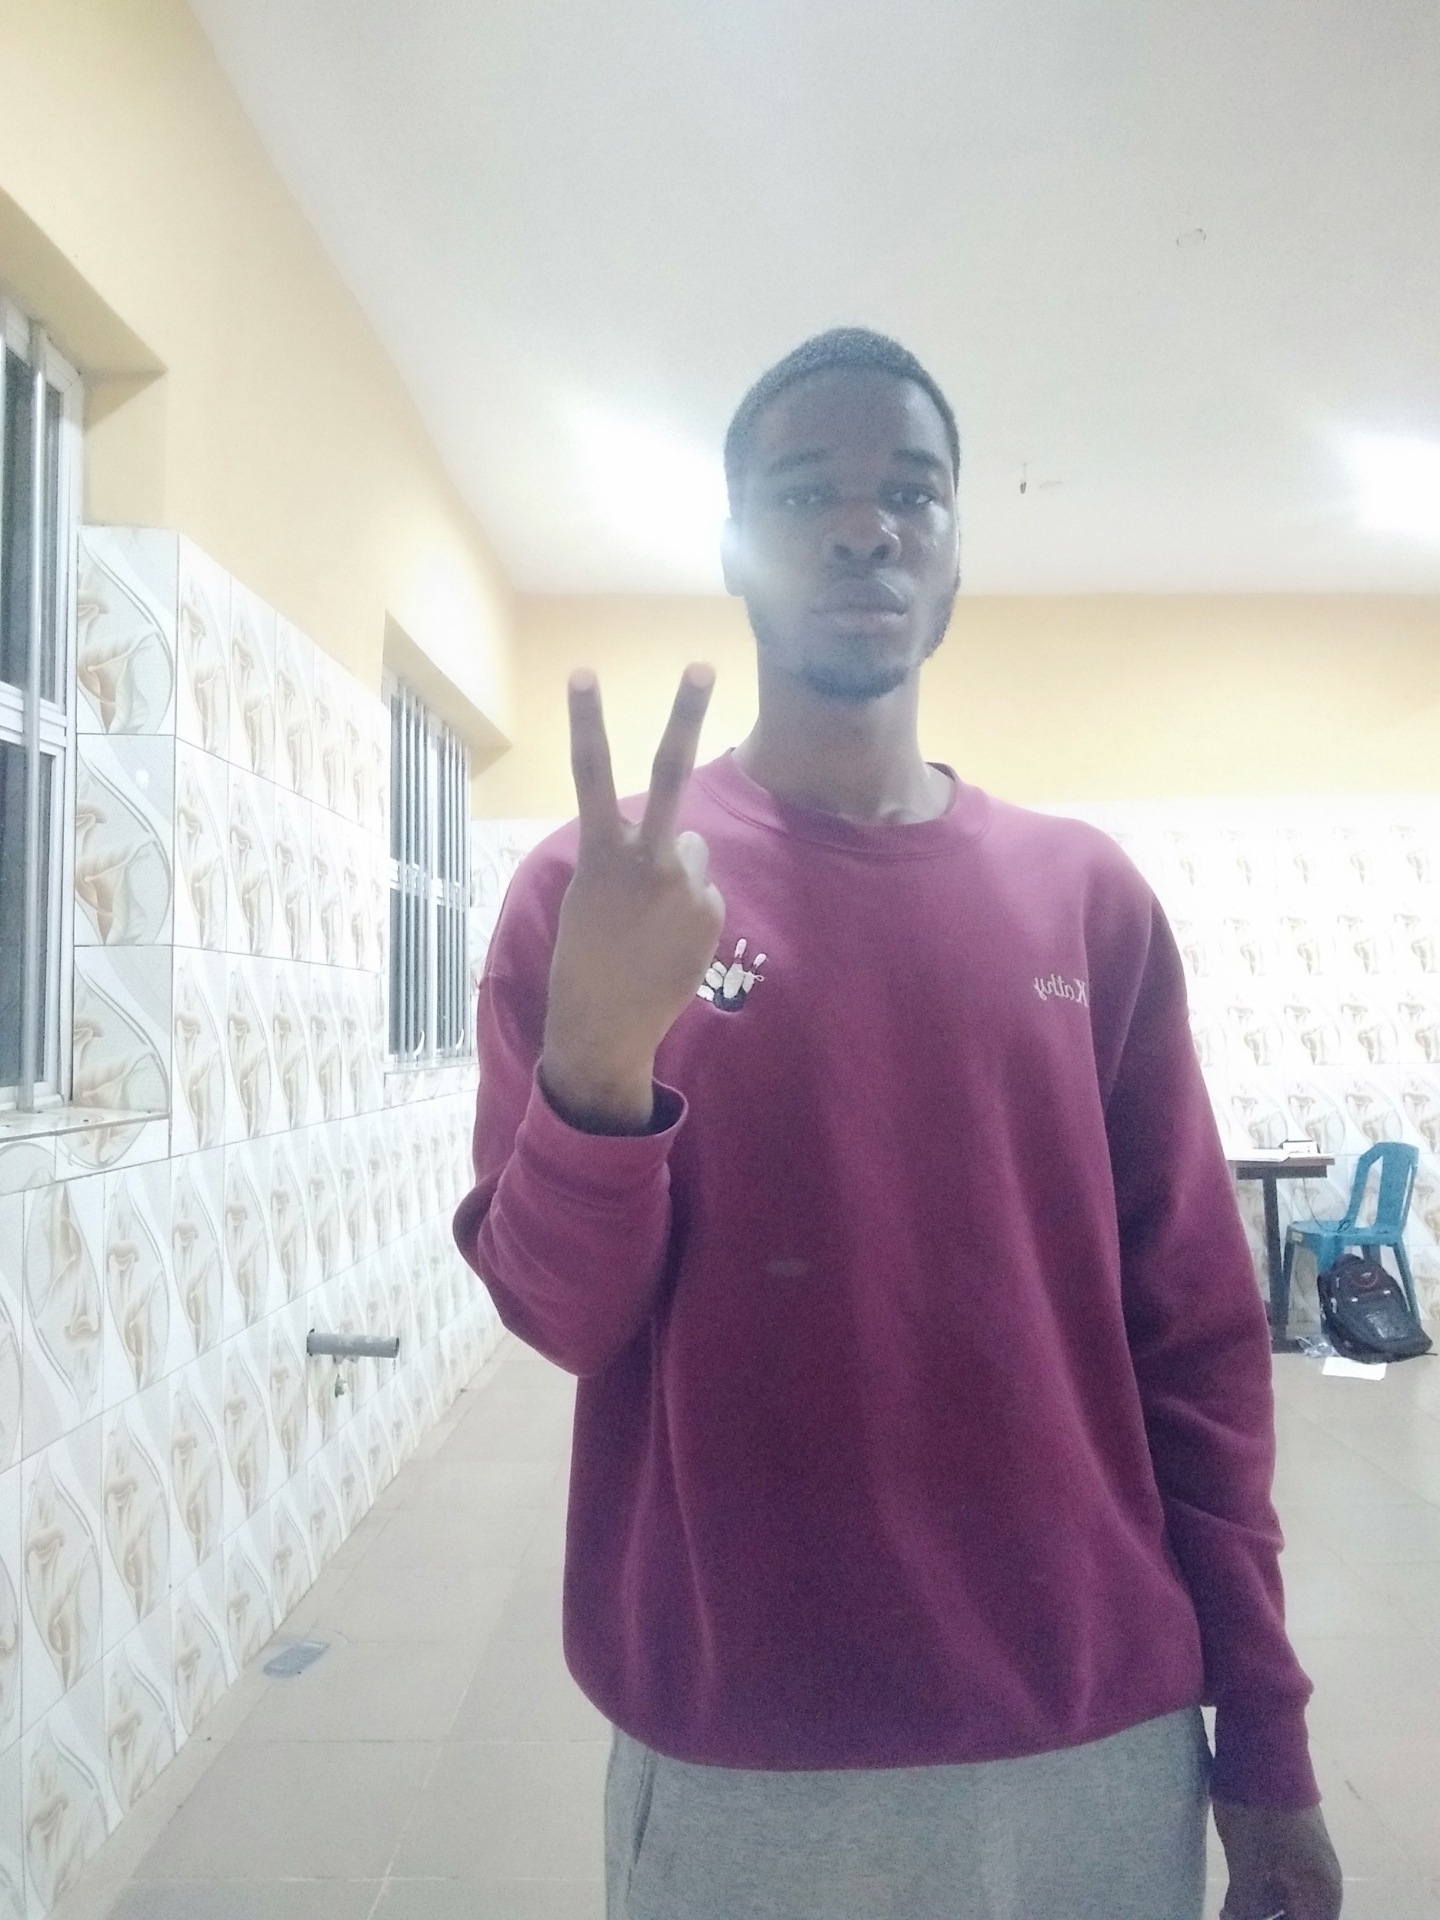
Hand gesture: peace_inverted